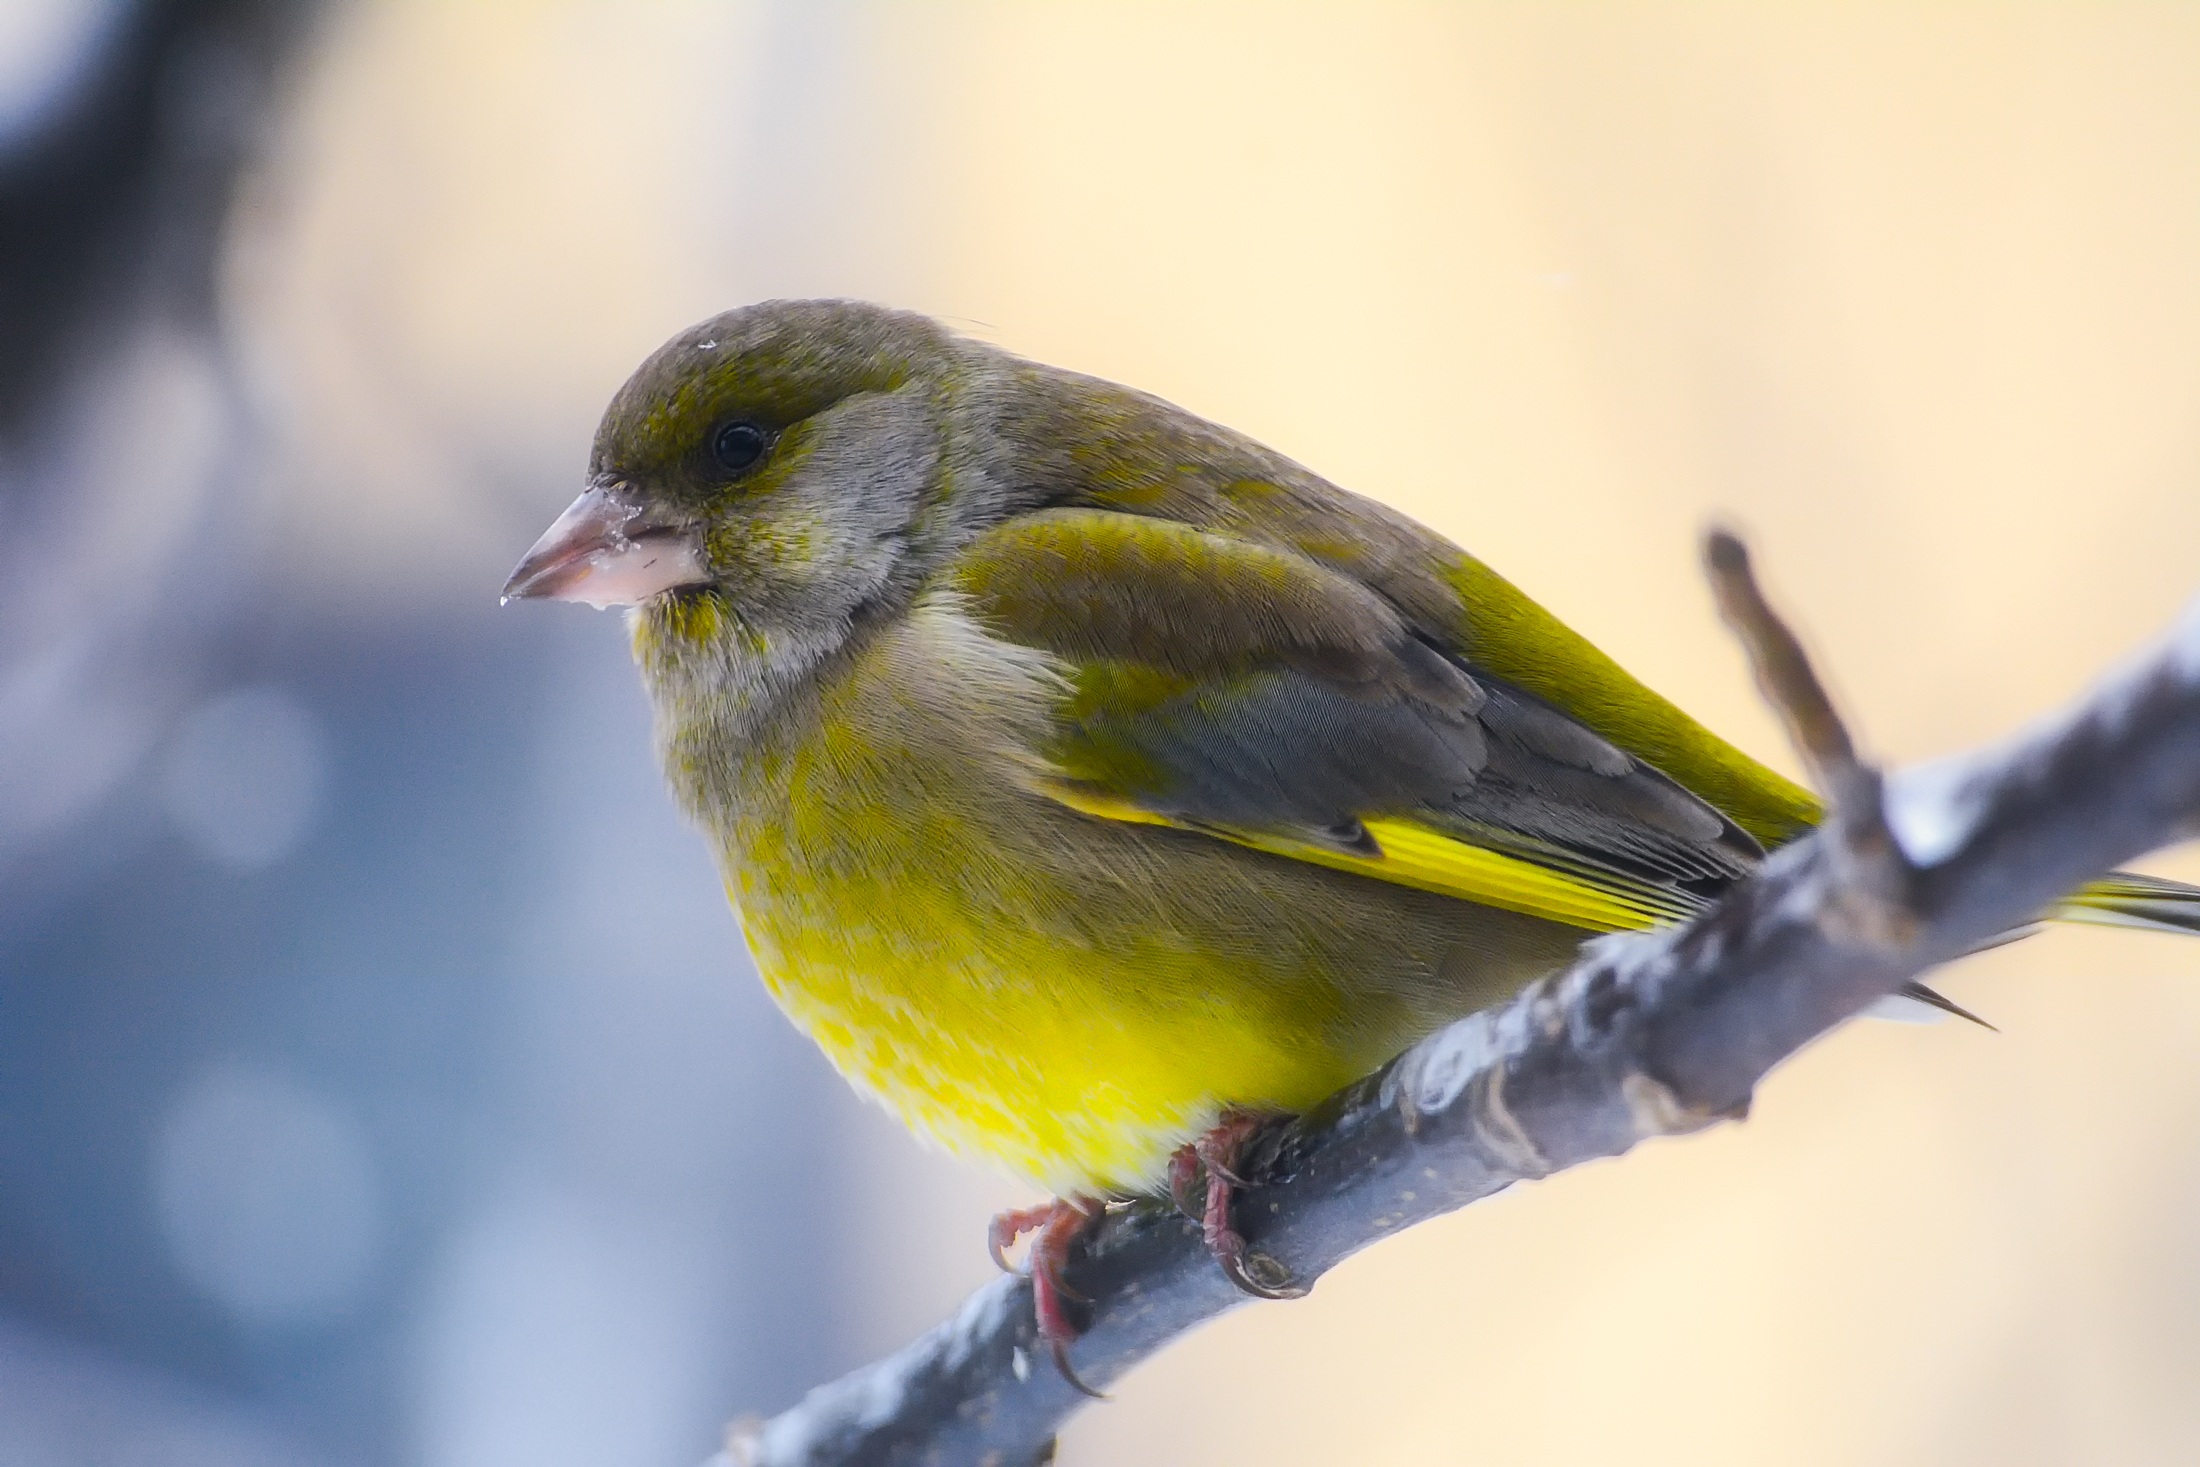
nature, branch, bird, cute, wildlife, beak, macro, perch, colorful, yellow, closeup, fauna, close up, outdoors, outside, hdr, colors, vertebrate, finch, brambling, old world flycatcher, perching bird, emberizidae